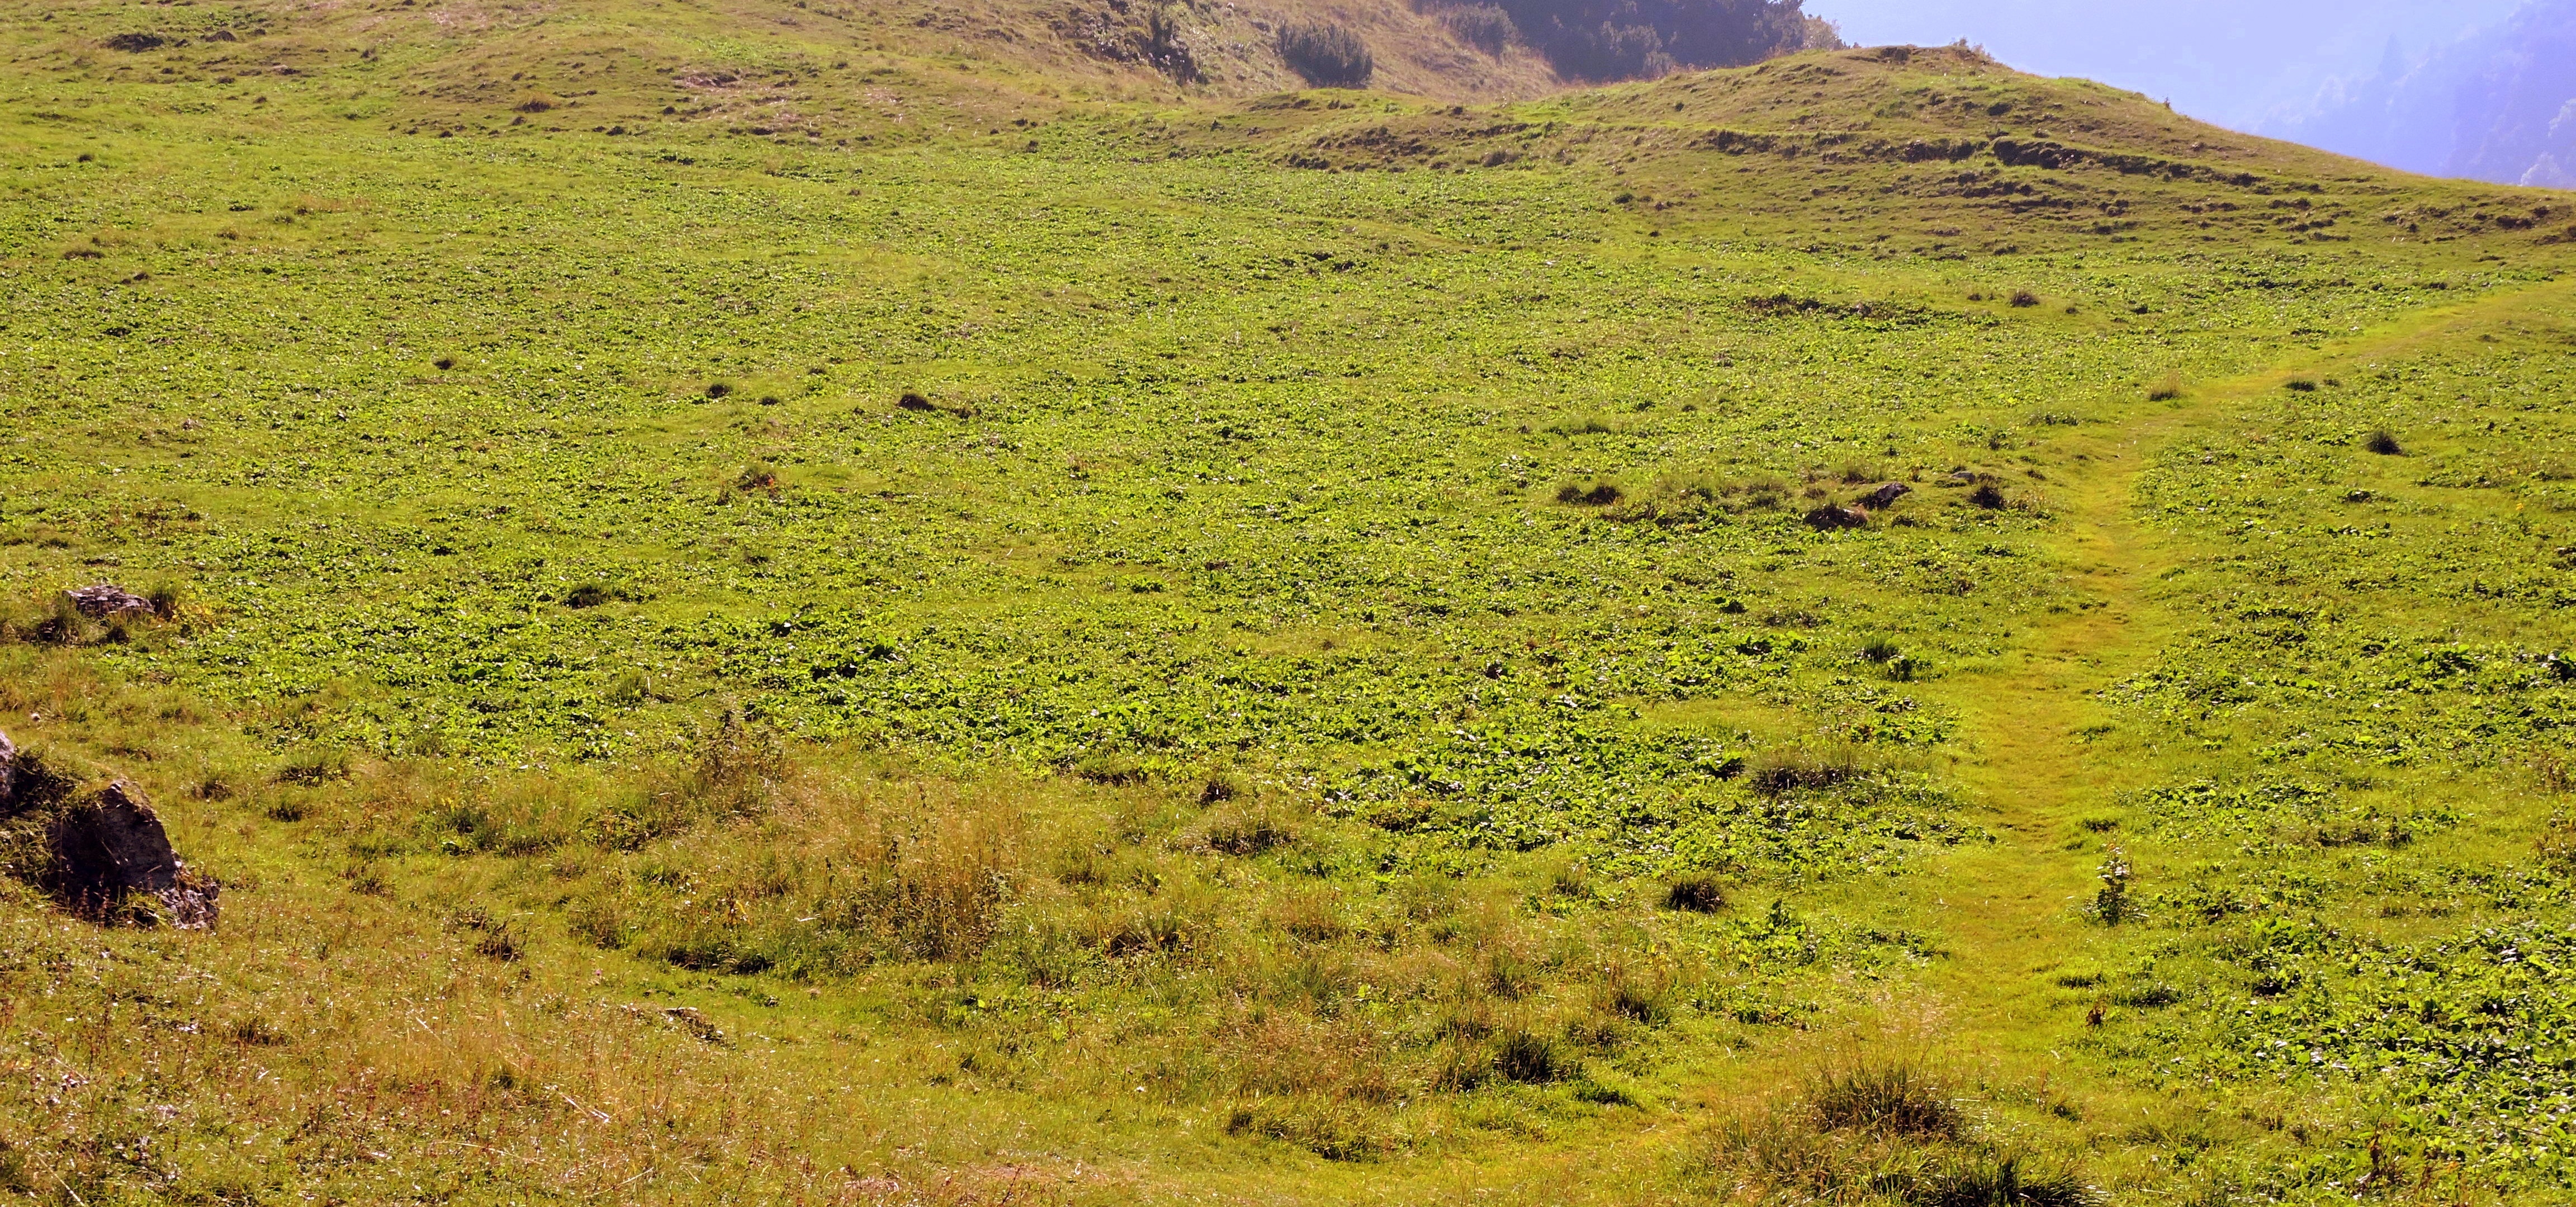
landscape, nature, grass, wilderness, mountain, trail, meadow, prairie, hill, flower, adventure, valley, wildlife, green, pasture, savanna, ridge, plain, wildflower, prato, grassland, vegetation, plateau, fell, habitat, ecosystem, tundra, steppe, natural environment, geographical feature, mountainous landforms, ecoregion, shrubland